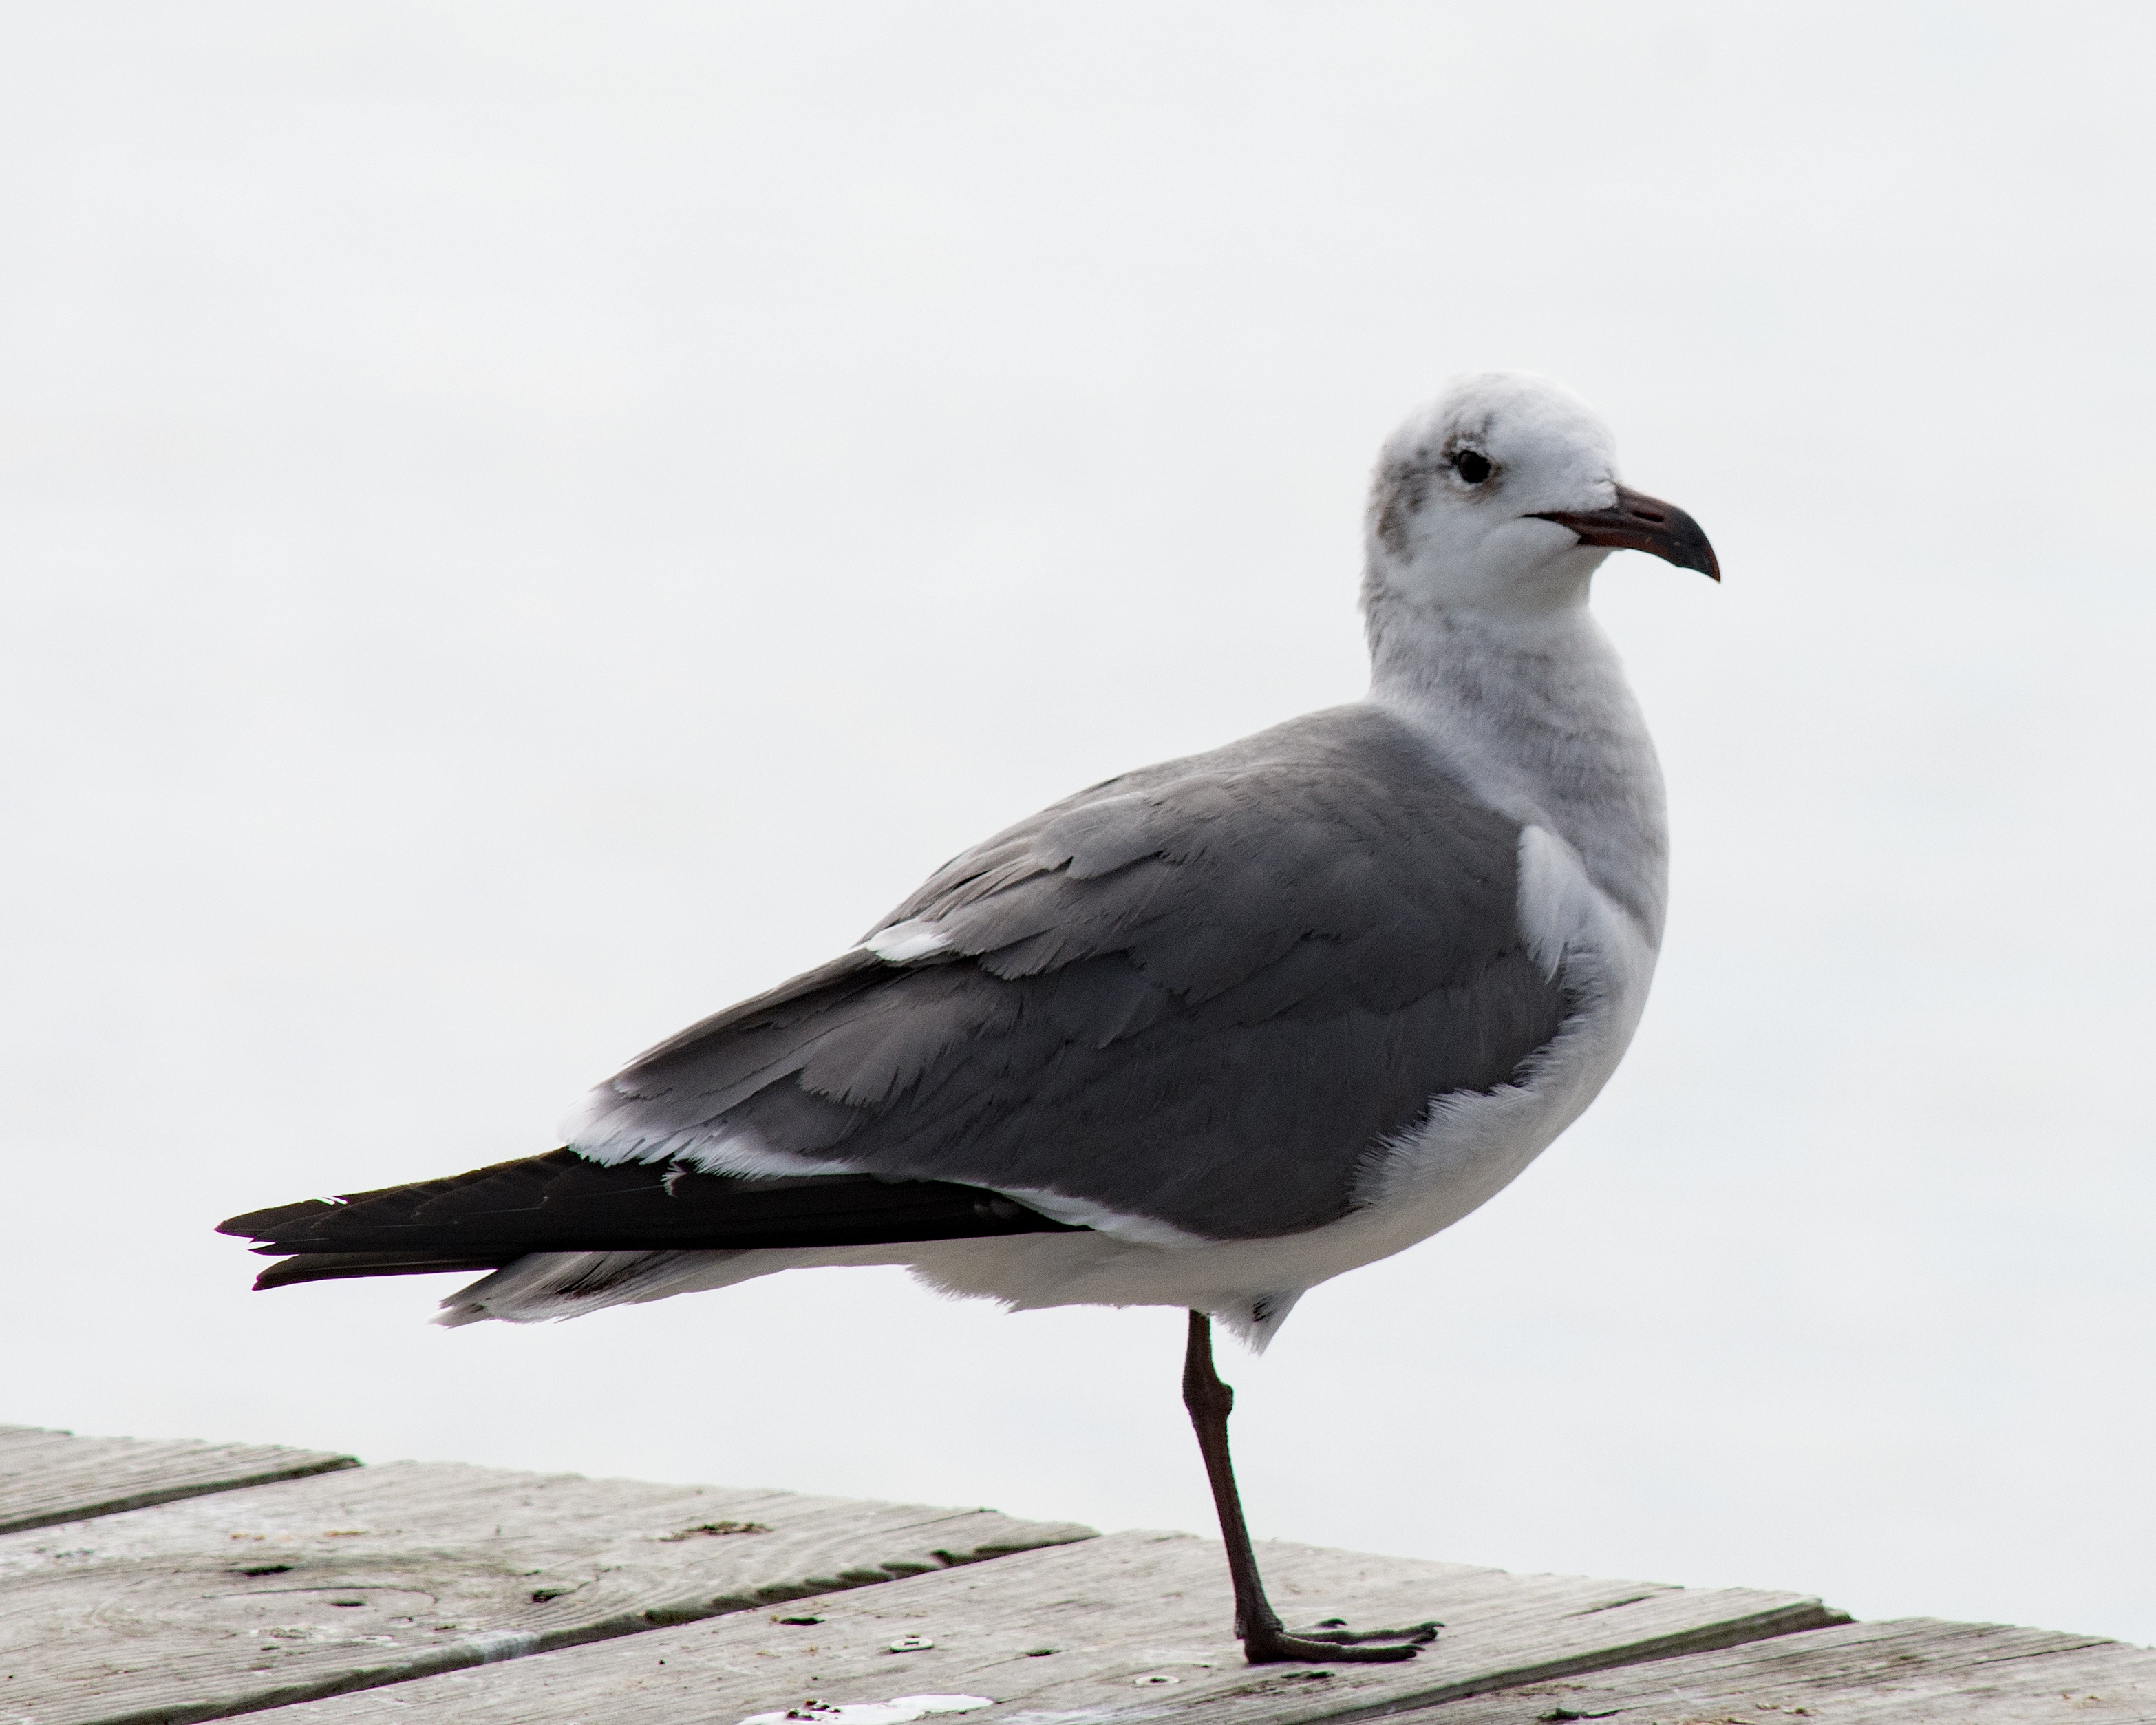
sea, nature, bird, wing, black and white, white, pier, seabird, seagull, wildlife, wild, gull, beak, natural, feather, fauna, vertebrate, shorebird, palacios, charadriiformes, one leg, european herring gull, great black backed gull, stock dove